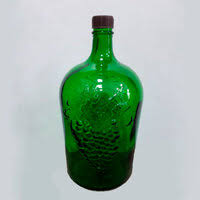
Label: glass